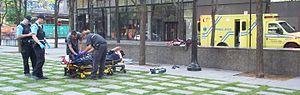
Place de la Paix, près du boulevard Saint-Laurent, Montréal Intervention d'Urgences-santé
Urgences-santé est une société publique paramédicale québécoise. L'organisme dessert exclusivement les régions administratives de Montréal et de Laval, là où on retrouve la plus forte densité de population au Québec. En termes de volume, Urgences-santé traite entre 40 et 50 % des appels d'urgence du Québec.